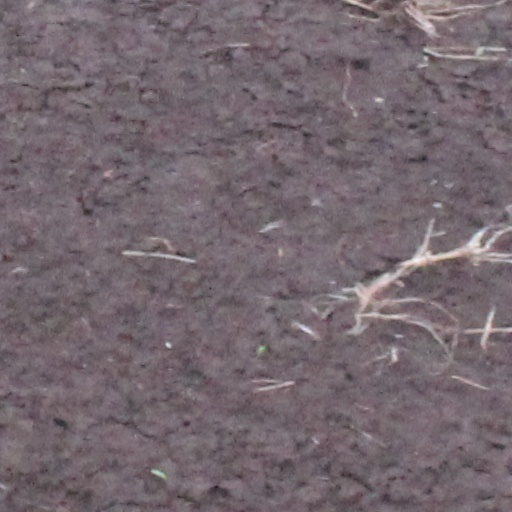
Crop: wheat